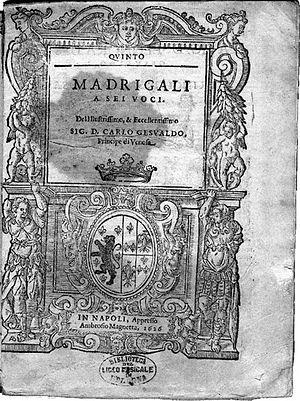
Gesualdo Madrigali a sei voci
Carlo Gesualdo, connu aussi sous son titre complet de Don Carlo Gesualdo di Venosa, né le 8 mars 1566 à Venosa et mort le 8 septembre 1613 à Gesualdo, est un compositeur et membre de la noblesse italienne de la fin de la Renaissance. Descendant de Guillaume de Gesualdo, apparenté aux rois normands de Sicile, prince de Venosa et comte de Conza, Gesualdo défraye la chronique en 1590, en assassinant sa première épouse et en faisant assassiner l'amant de celle-ci, surpris tous deux en situation d'adultère.